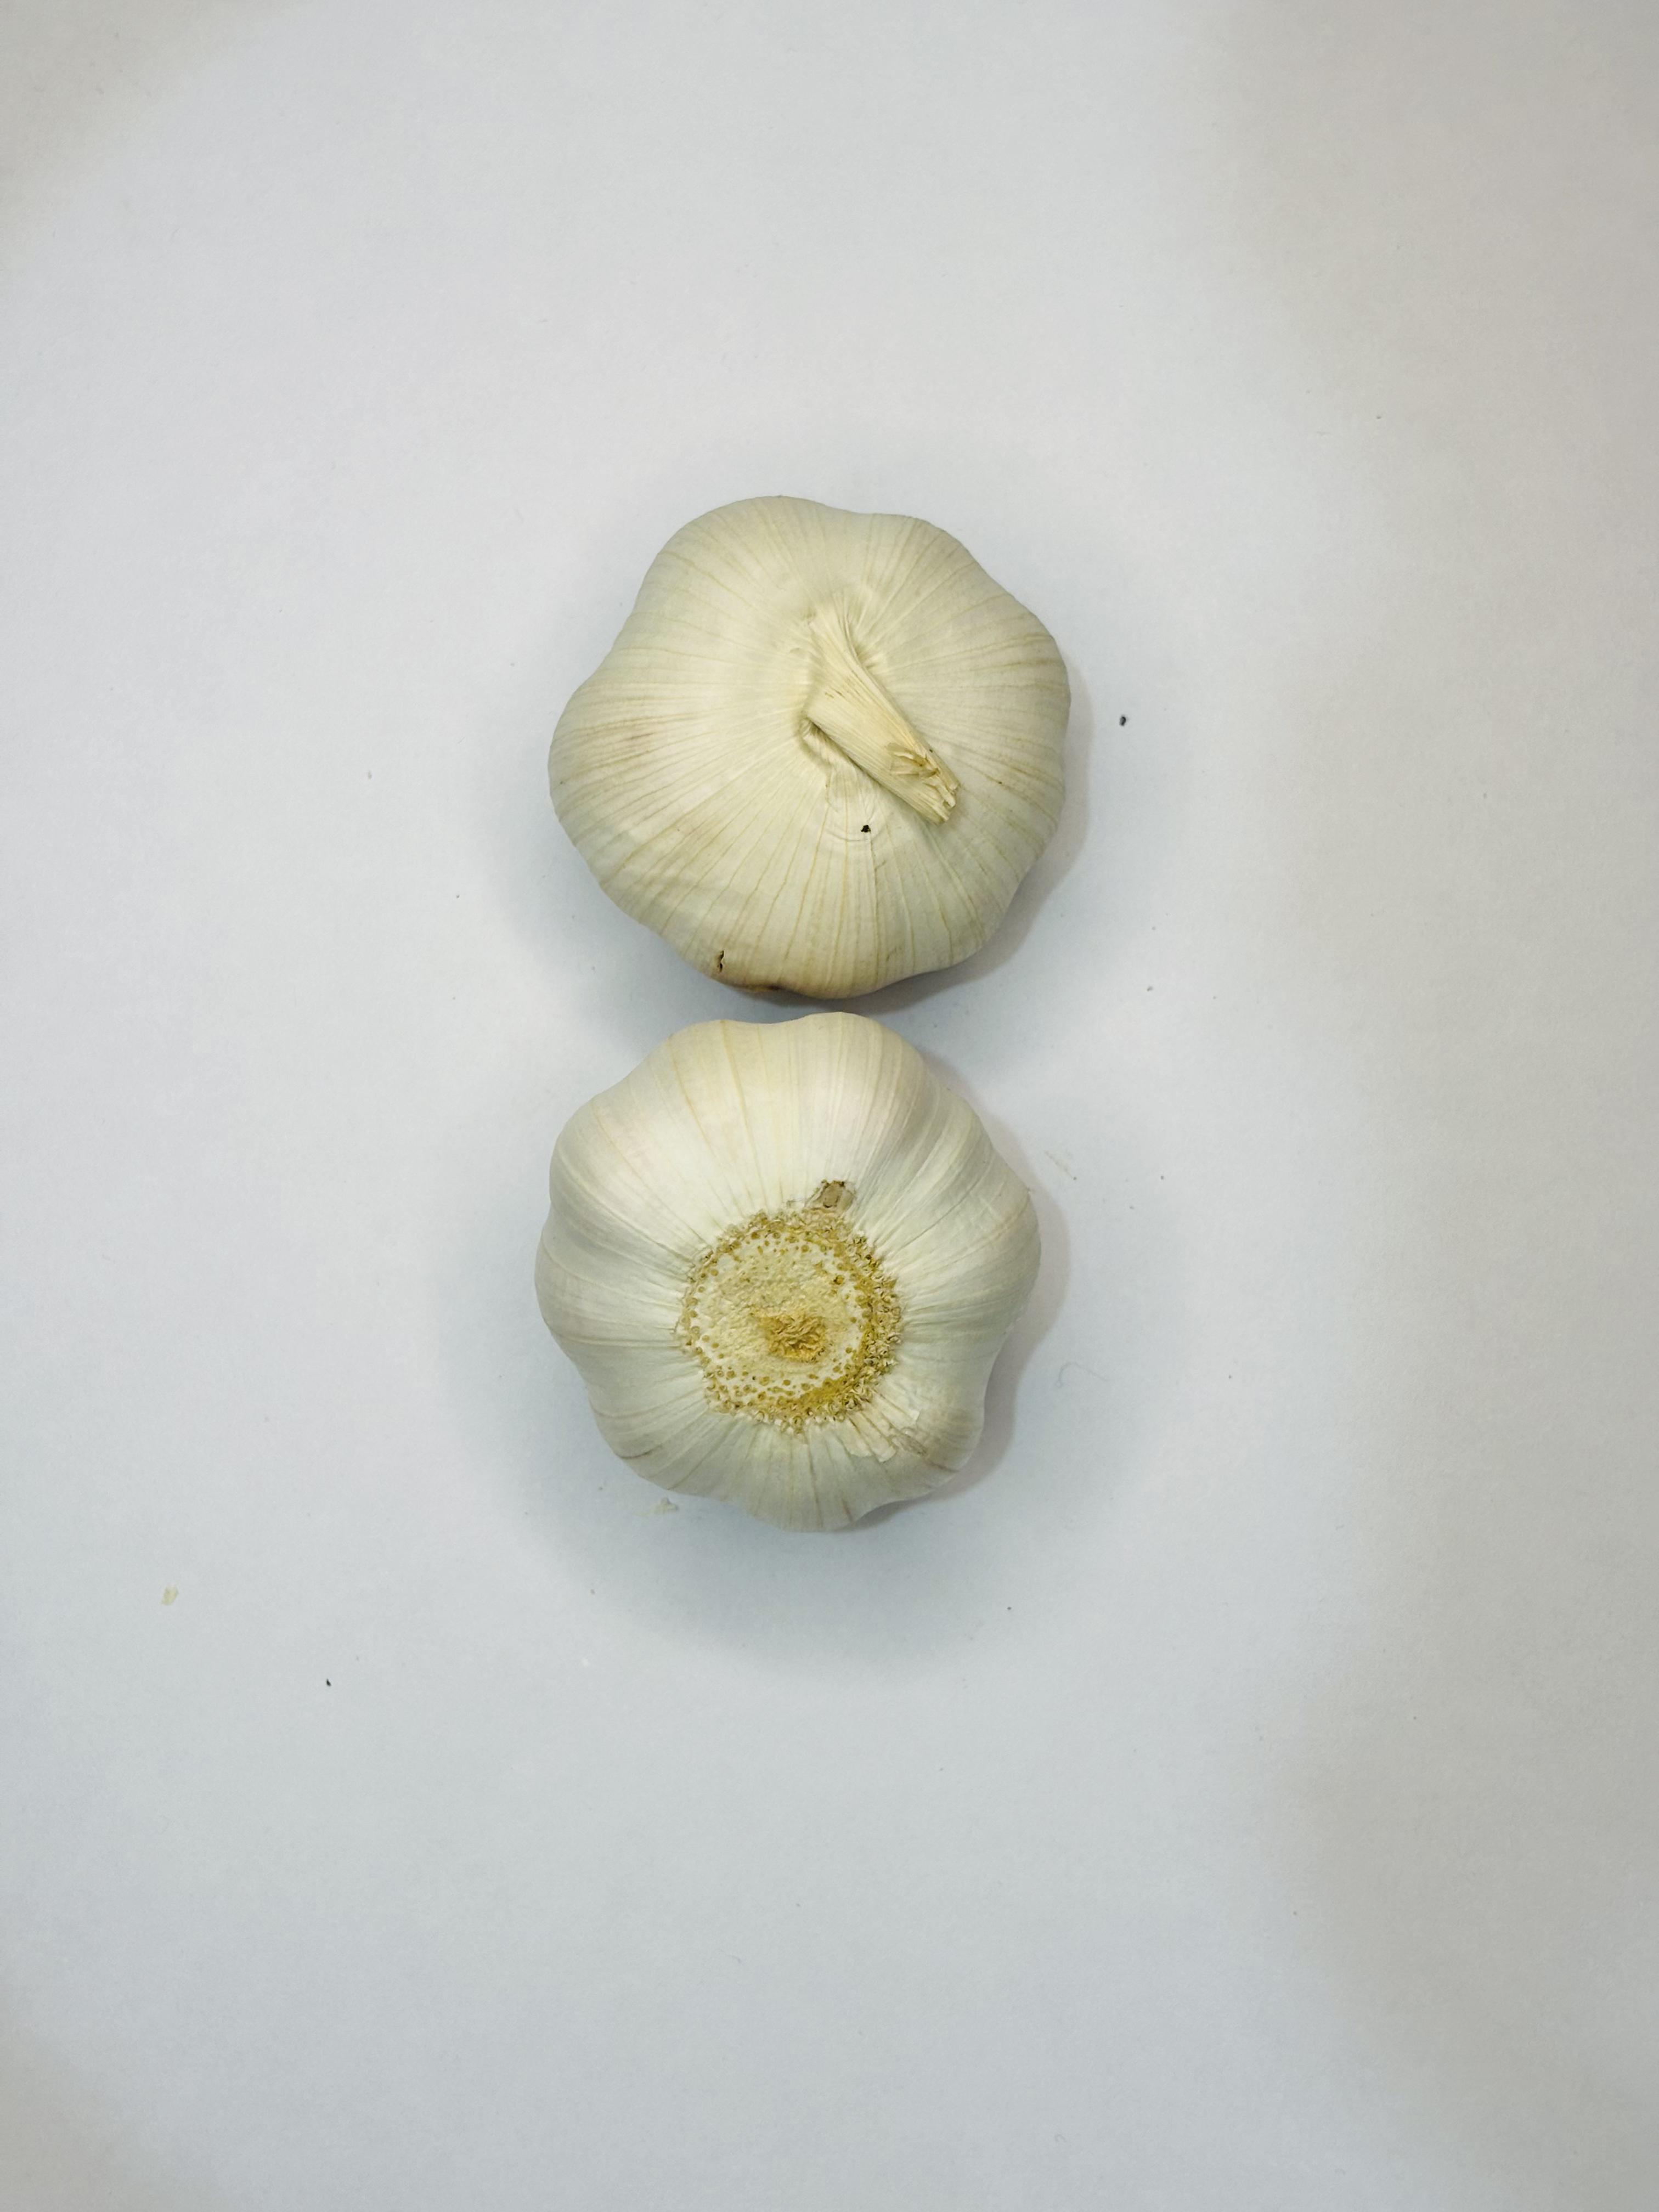
Label: Garlic